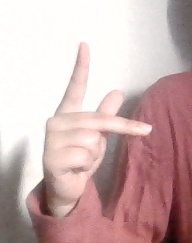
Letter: dha